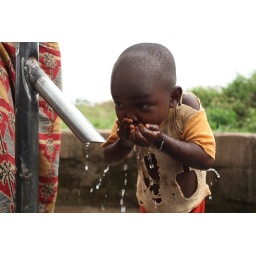
boy with holes in his shirt water splash